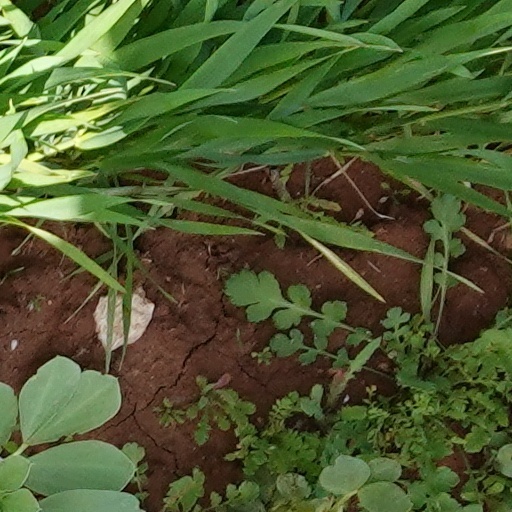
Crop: wheat